Phonovoltaic

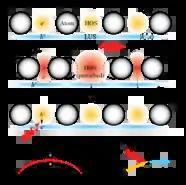

The electron-phonon coupling is responsible for electron generation in the pV cell. In this phenomenon, the phonon leads to ion motion which perturbs the highest occupied valence state (HOS). This state begins to overlap with the lowest unoccupied conduction state (LUS), and the electron can switch states if energy and momentum are conserved. If it does, an electron-hole pair is generated.